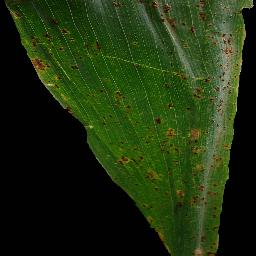
Label: Corn_(Maize)___Common_Rust